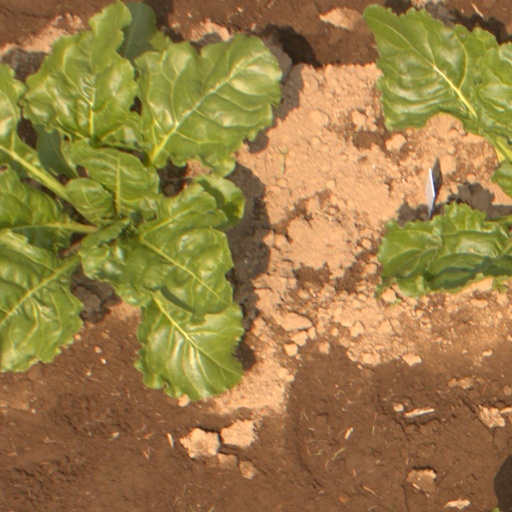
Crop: sugar beet